Cristóbal de Guzmán Cecetzin

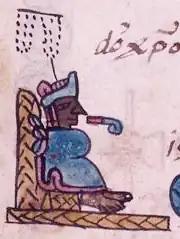
Cecetzin with his name glyph.

Don Cristóbal de Guzmán Cecetzin (or Cecepaticatzin) was a colonial Nahua noble from Santa María Cuepopan in San Juan Tenochtitlan. A son of the ruler don Diego Huanitzin, don Cristóbal first served as alcalde in 1556 before becoming Tenochtitlan's next-to-last "tlatoani" and third governor in 1557, titles he held until his death in 1562.